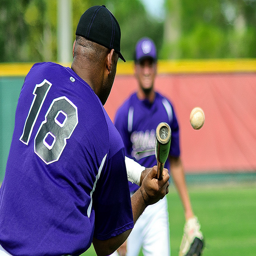
A man hitting a baseball at what appears to be a practice.
A couple of baseball player standing on top of a field.
A baseball player throwing a ball to another player.
A man that is standing with a bat.
a man gets ready to hit a ball with a bat